Beersheba

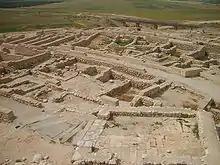
Tel Sheva archaeological site

Tel Be'er Sheva, an archaeological site containing the ruins of an ancient town believed to have been the Biblical Beersheba, lies a few kilometers east of the modern city. The town dates to the early Israelite period, around the 10th century BC. The site was possibly chosen due to the abundance of water, as evidenced by the numerous wells in the area. According to the Hebrew Bible, the wells were dug by Abraham and Isaac when they arrived there. The streets were laid out in a grid, with separate areas for administrative, commercial, military, and residential use. It is believed to have been the first planned settlement in the region, and is also noteworthy for its elaborate water system; in particular, a huge cistern carved out of the rock beneath the town.